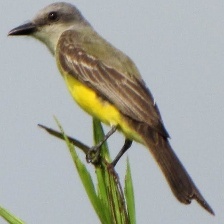
Species: TROPICAL KINGBIRD
Scientific name: TYRANNUS MELANCHOLICUS